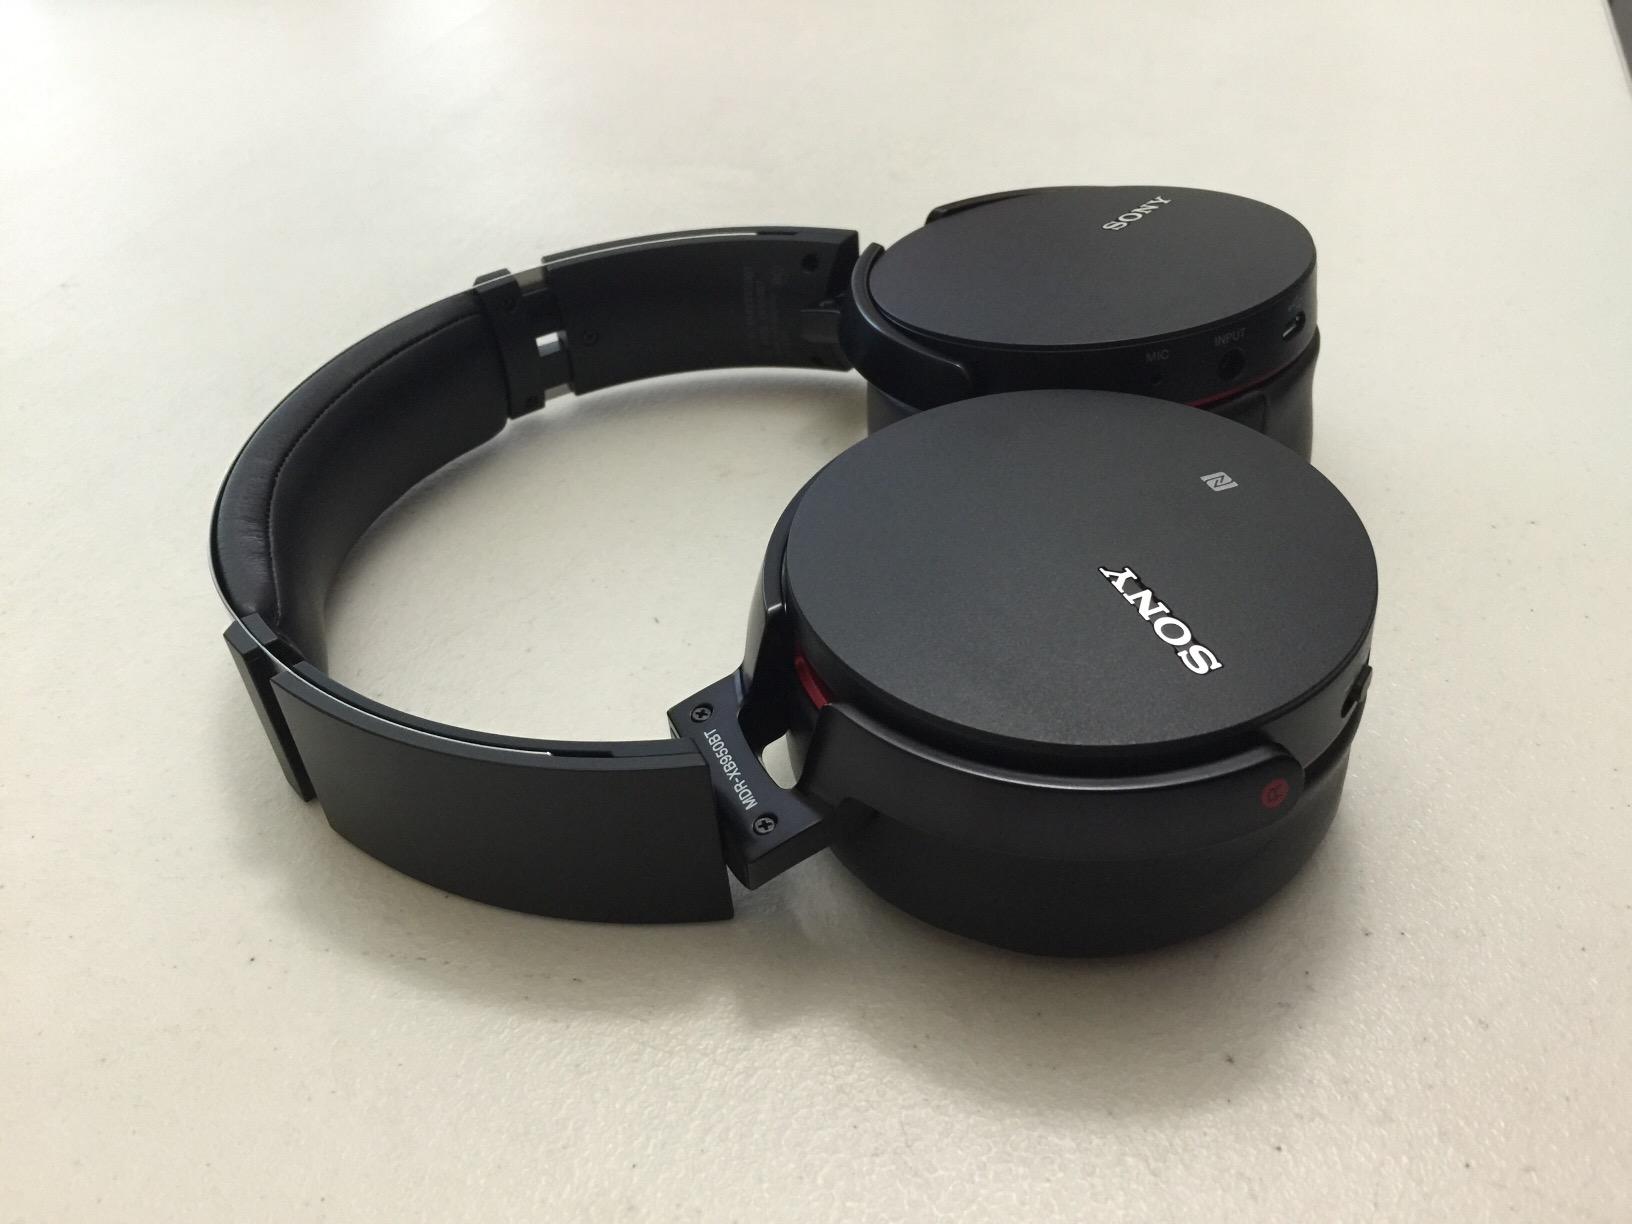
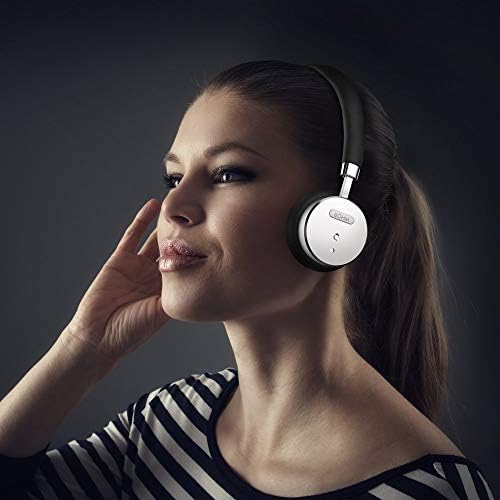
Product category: headphones
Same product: no